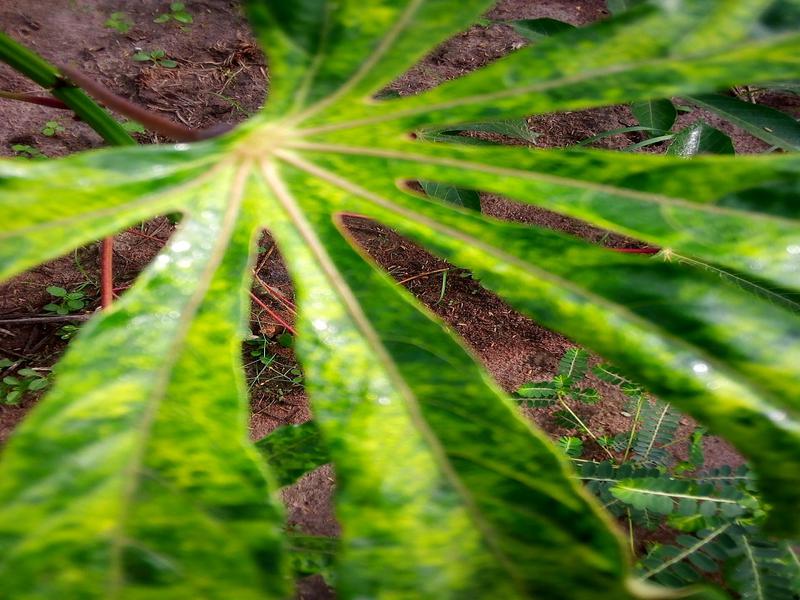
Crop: cassava
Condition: mosaic_disease